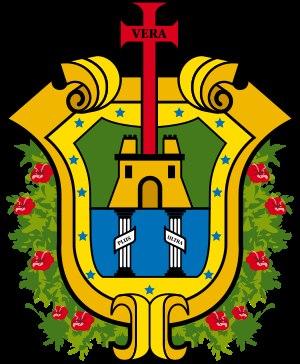
L'État de Veracruz est divisé en 212 municipalités. La capitale est Xalapa-Enríquez